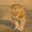
Label: lion